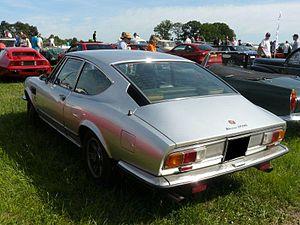
montlhery 2012
La Fiat Dino est une automobile produite par le constructeur italien Fiat entre 1967 et 1972. Ce modèle a été baptisé « Dino » en raison de l'utilisation du moteur homonyme mis au point par le fils d'Enzo Ferrari, Dino Ferrari.